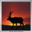
Label: deer